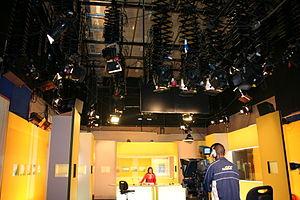
L'éclairage est l'ensemble des moyens qui permettent à l'homme de doter son environnement des conditions de luminosité qu'il estime nécessaires à son activité ou son agrément. L'éclairage associe une source lumineuse et d'éventuels dispositifs de type batteries, luminaires ou miroir/puits de lumière.
Le projecteur est un dispositif d'éclairage pourvu d'un système optique qui concentre la lumière sur une zone déterminée, et qui est utilisé pour produire de la lumière sur les scènes de spectacle, les plateaux de télévision et de tournage des films.